Nikki Tate

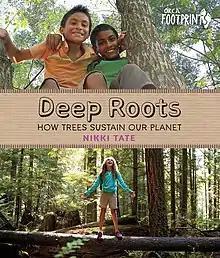
"Deep Roots: How Trees Sustain Our Planet" by Nikki Tate (Orca, 2016)

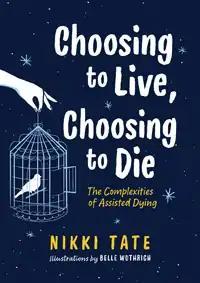
"Choosing to Live, Choosing to Die" by Nikki Tate (Orca, 2019)

As part of the "Orca Issues" series, Tate released "Choosing to Live, Choosing to Die" in 2019. The book ""objectively explores the intertwined medical, political, religious, and ethical concerns surrounding end-of-life decisions"", and pulls from Tate's own personal struggle with her mother's dementia and the inability to fulfil her end of life wishes. Quill and Quire praised the book as ""An important work that fills a void, Choosing to Live, Choosing to Die honestly addresses one of the hardest realities of growing up: “life and death are rarely as straightforward as we’d wish.”"" Kirkus Reviews called it a ""A thought-provoking, easy-to-understand resource"".